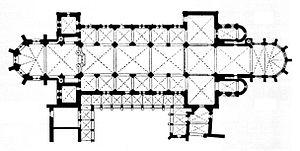
La cathédrale Saints-Pierre-et-Paul est l'ancienne cathédrale de la ville de Naumbourg, dans le Land de Saxe-Anhalt, autrefois siège la principauté épiscopale de Naumbourg-Zeitz. C'est depuis la Réforme protestante la principale église luthérienne-évangélique de la ville.